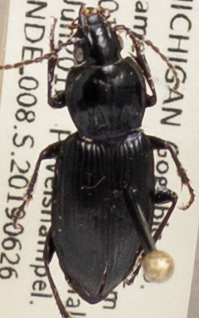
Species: Pterostichus mutus
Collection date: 2019-06-26
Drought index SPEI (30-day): -1.354
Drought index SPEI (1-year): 2.09
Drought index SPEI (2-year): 1.85